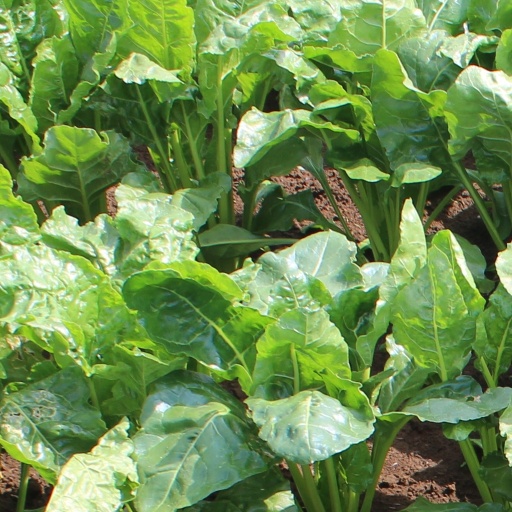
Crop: sugar beet